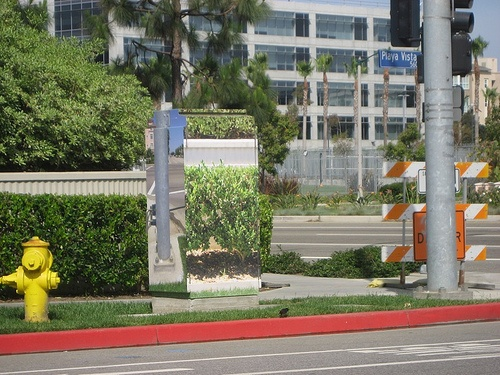
This is a street scene in Playa Vista, California without people.
A yellow fire hydrant next to a street and a traffic light.
A mirror has been placed on the side of the street
A yellow fire hydrant is shown along a red painted curb.
A city corner with something painted to look like it belongs there.